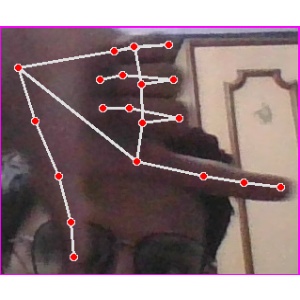
अक्षर: ख